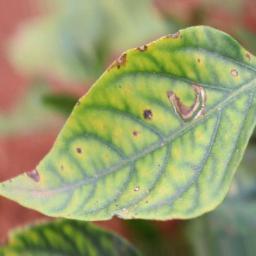
Label: nutritional